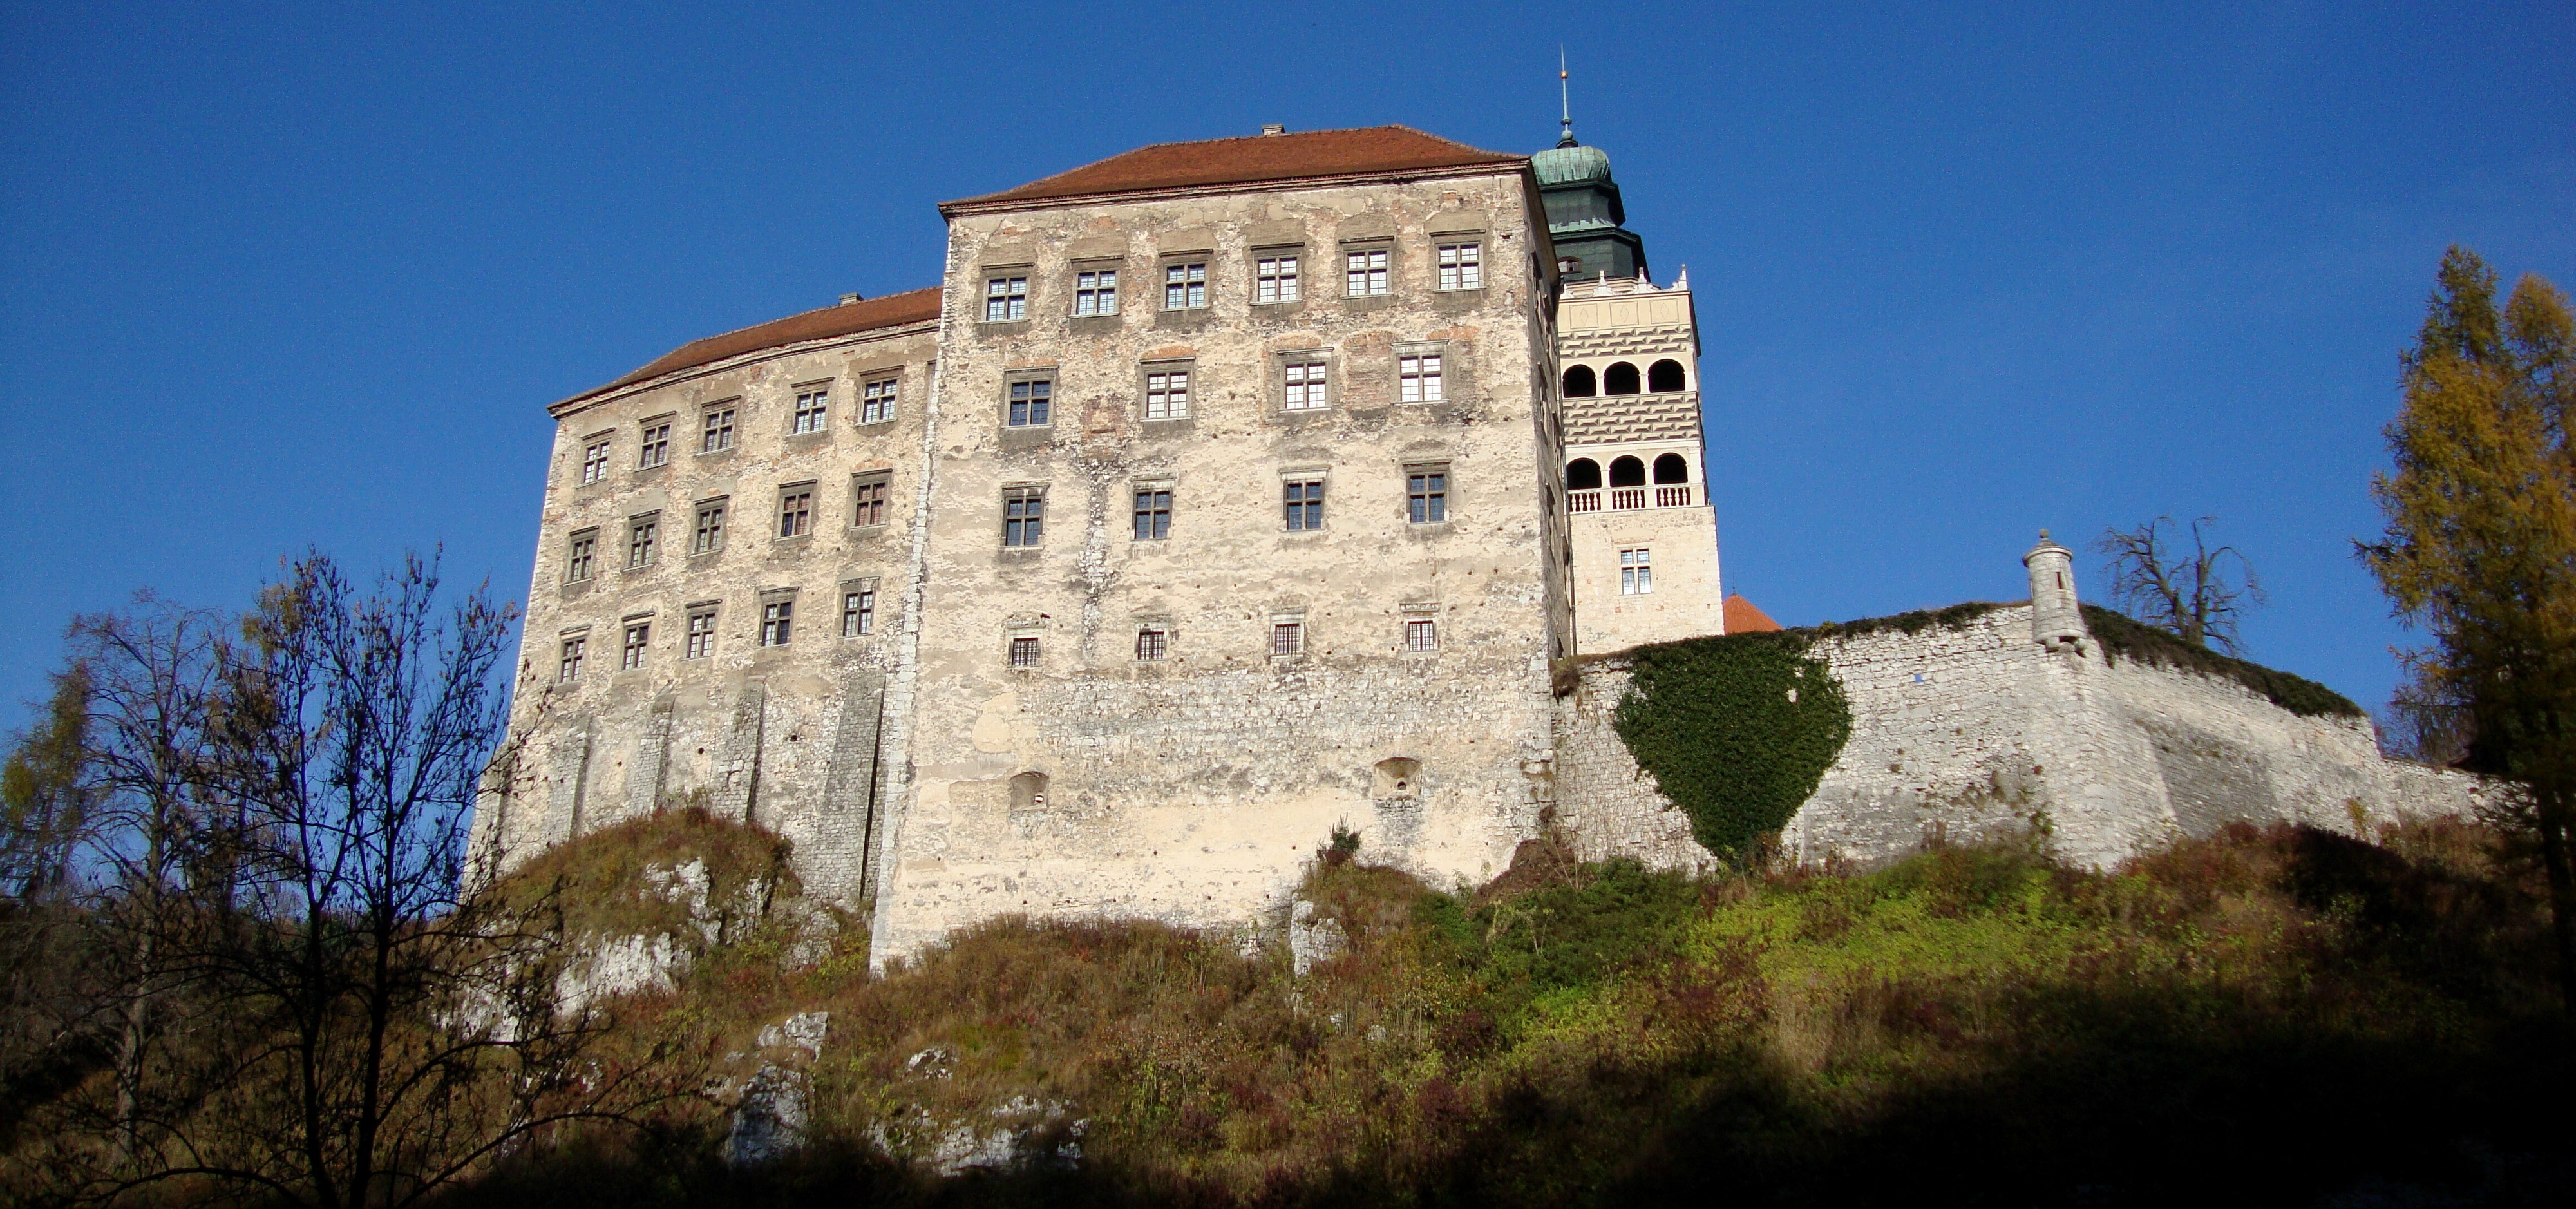
building, chateau, monument, tower, castle, fortification, poland, the museum, pieskowa ska a castle